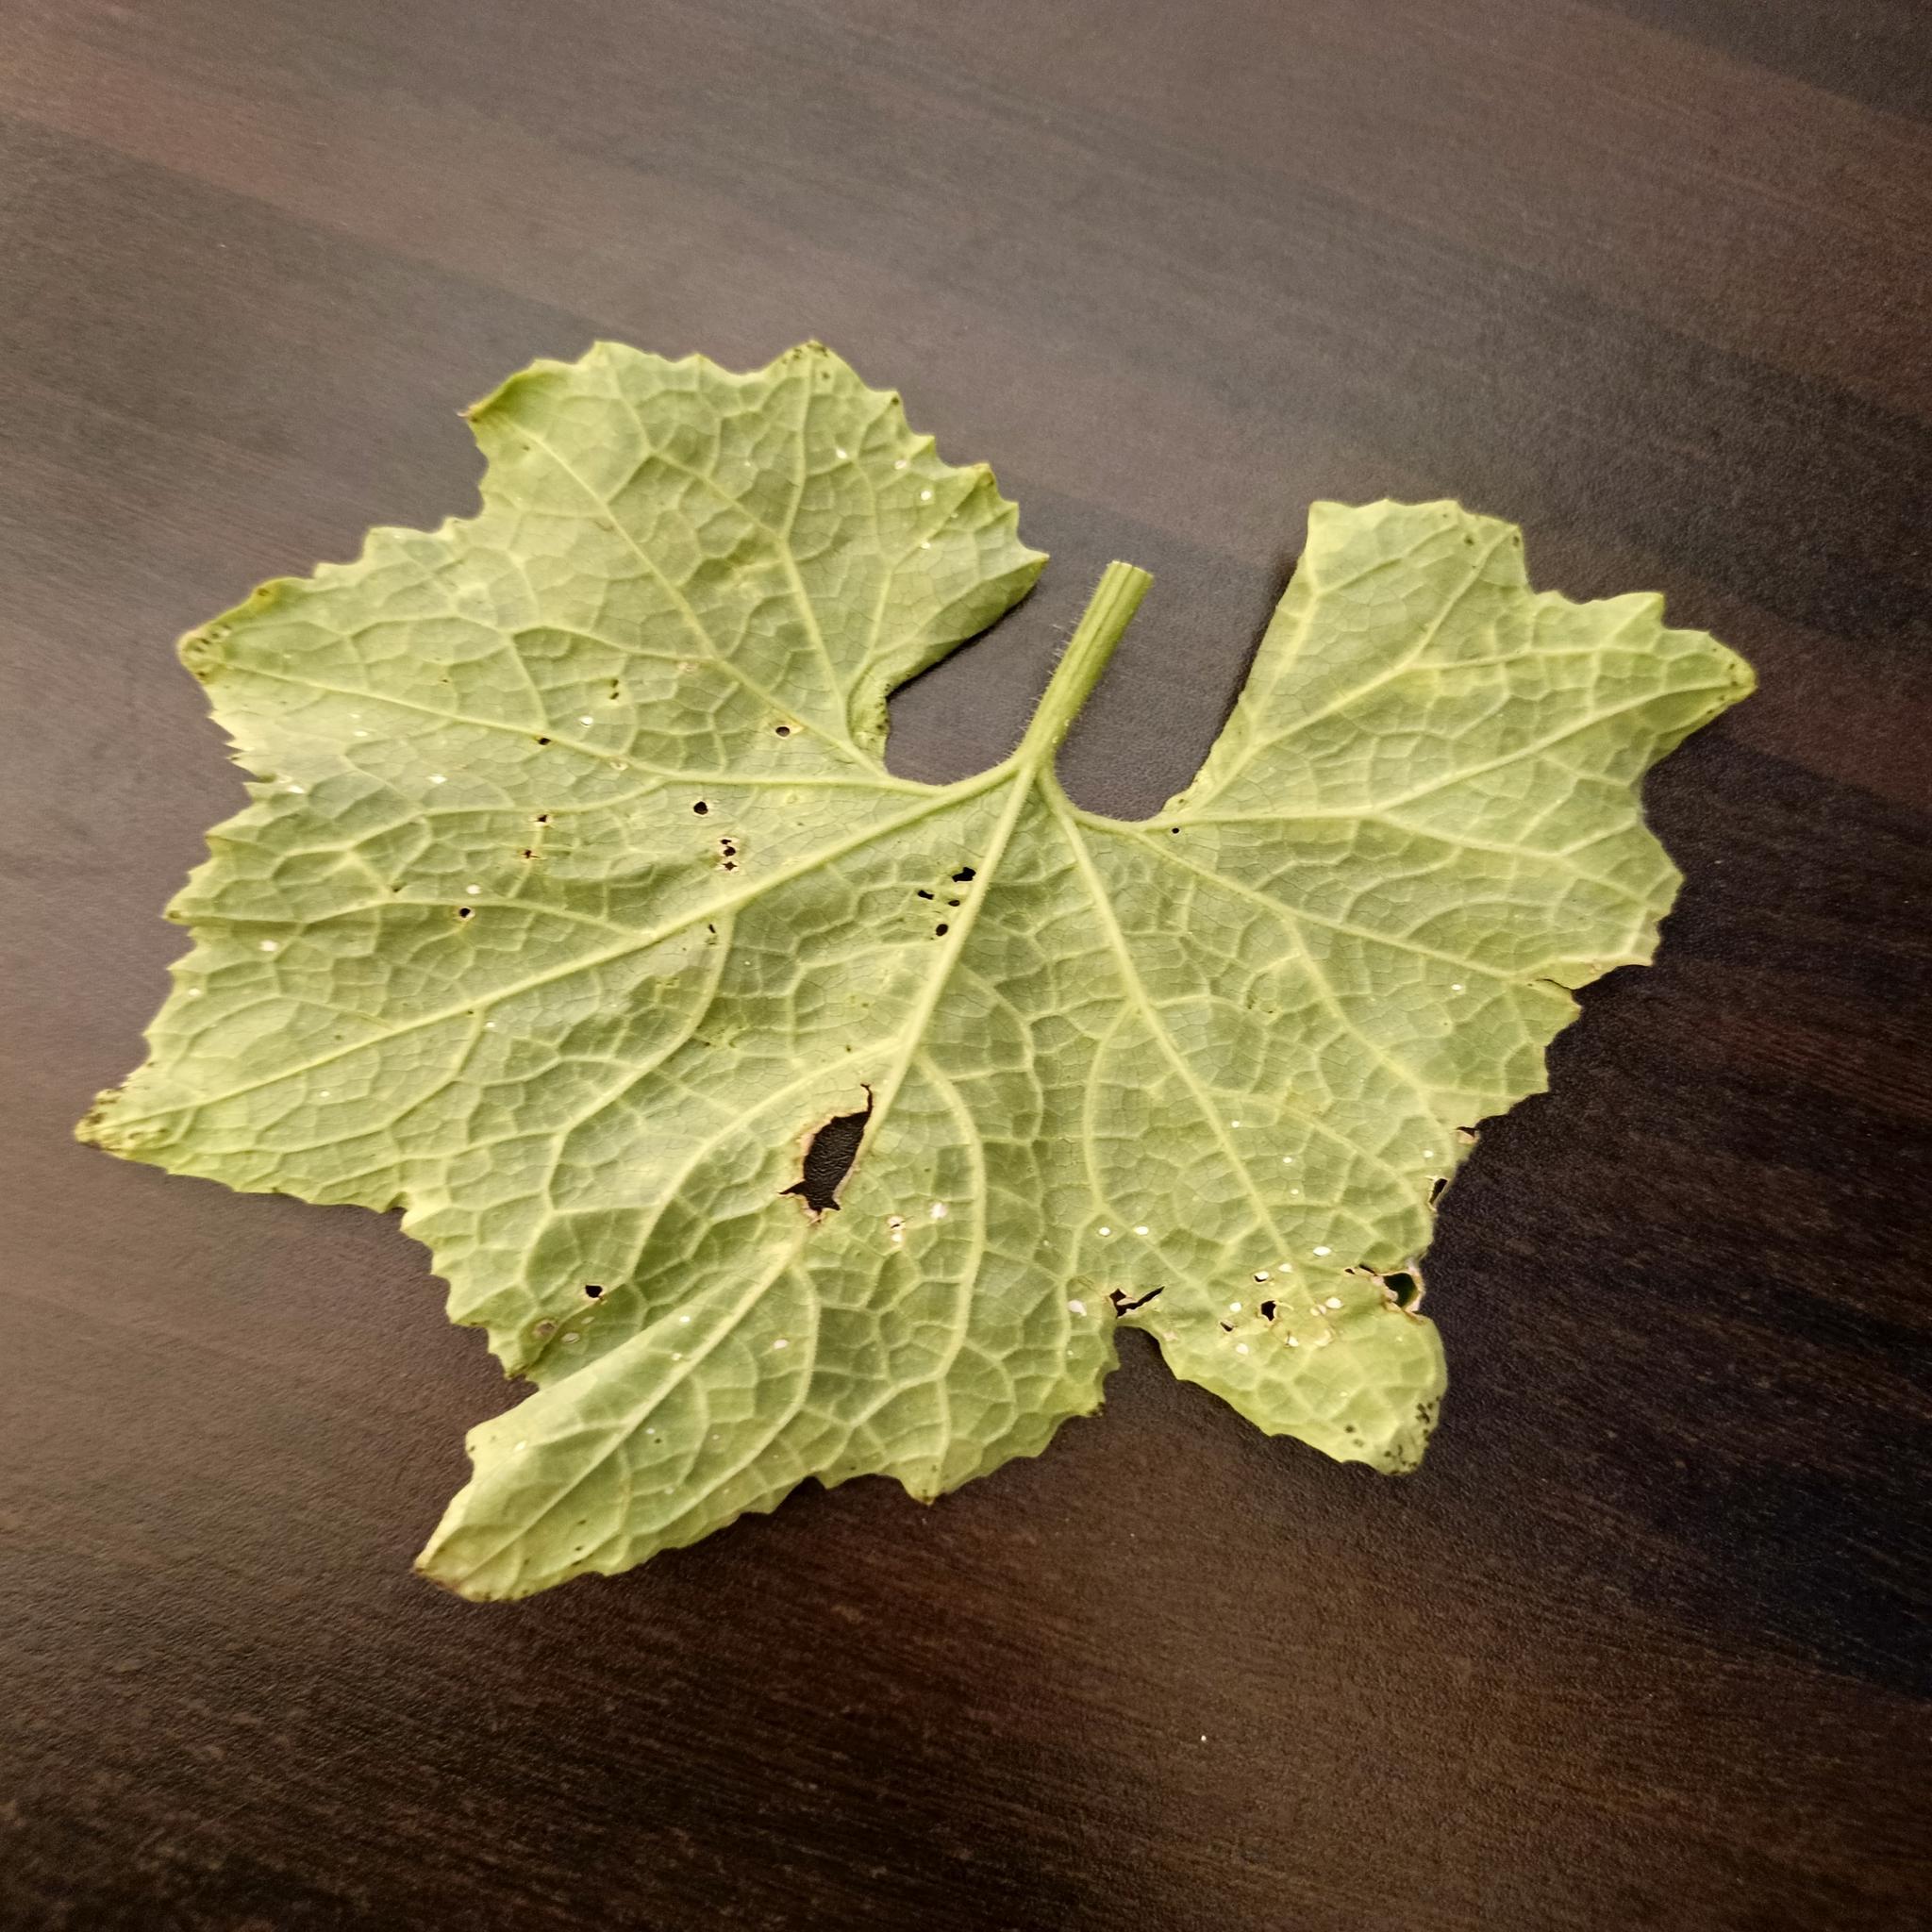
Label: Downy mildew